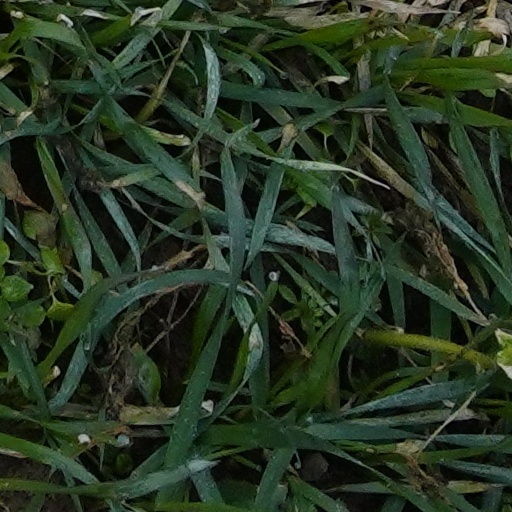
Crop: wheat